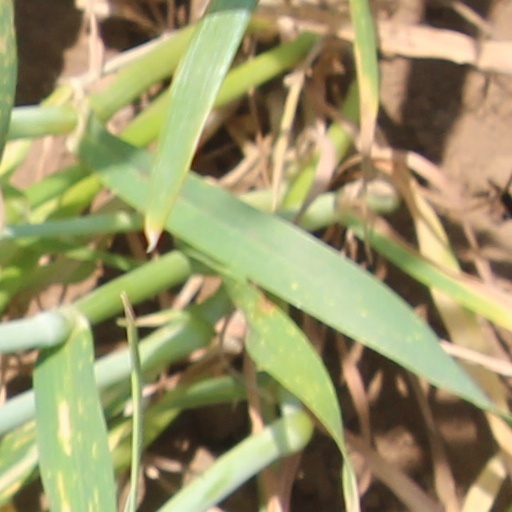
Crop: wheat